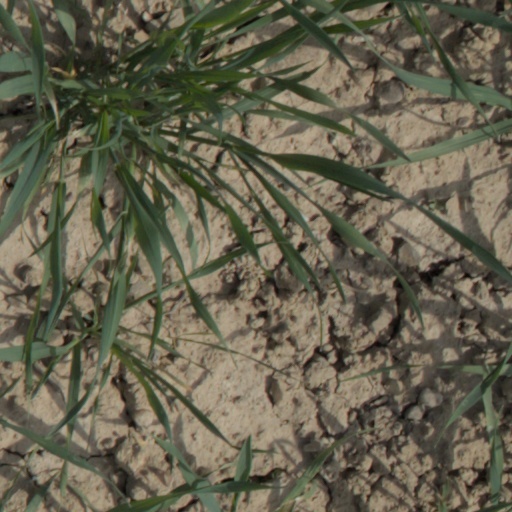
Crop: wheat